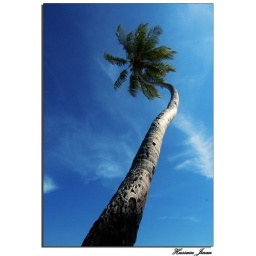
Looks like someone is a brushing the cloud webs in the sky with a broom